Todd Tichenor

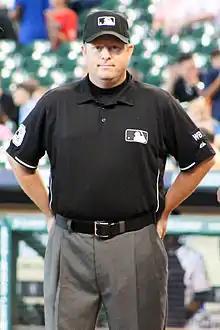
Tichenor in 2014

Todd Frederick Tichenor (born December 15, 1976) is an American professional baseball umpire. He became a Major League Baseball reserve umpire in 2007 and was promoted to the full-time MLB staff in 2012. He wore number 97 until the 2014 season, when he switched to number 13 (formerly worn by Derryl Cousins).